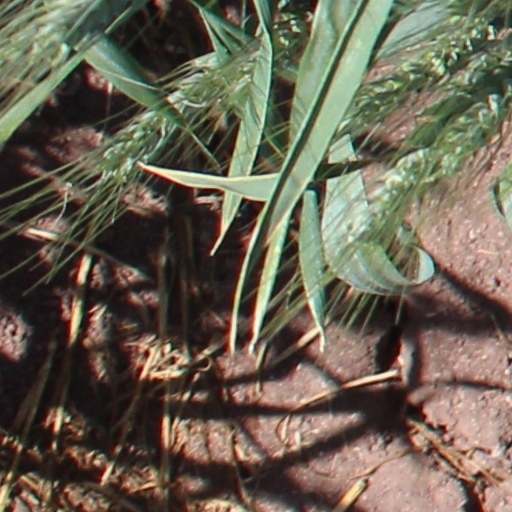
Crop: wheat